Alexandre Jean-Baptiste Brun

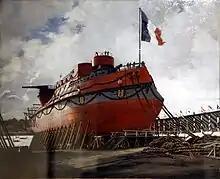
Launch of the Hoche

Some paintings were exhibited temporarily, notably in 2003 for "Souvenirs de rivages" and in 2009 for "Ten Years of Acquisitions". Two paintings are published in the book "Escales" at the Musée de la Marine published in January 2016 by Gallimard.